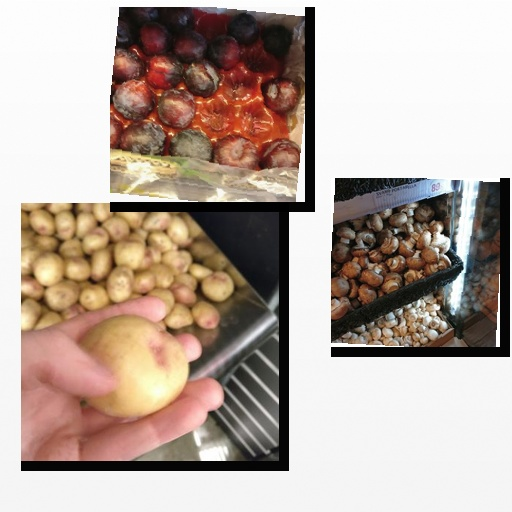
Food items: plum, mushroom, potato